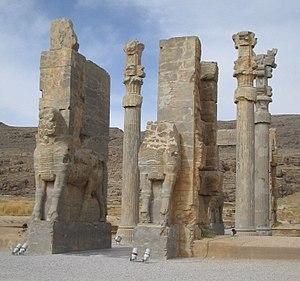
Persépolis, Parsa en vieux-persan, était une capitale de l’empire perse achéménide. Le site se trouve dans la plaine de Marvdasht, au pied de la montagne Kuh-e Rahmat, à environ 75 km au nord-est de la ville de Shiraz, province de Fars, Iran.